Silver Apples of the Moon (Morton Subotnick album)

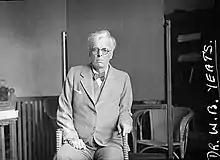
"Silver Apples of the Moon" takes its name from a line in "The Song of Wandering Aengus" by William Butler Yeats (pictured).

Subotnick named "Silver Apples of the Moon" in reference to a line from "The Song of Wandering Aengus" by poet William Butler Yeats: "The silver apples of the moon, the golden apples of the sun." The musician said at the time that the name was chosen because he felt it aptly reflected the composition's unifying theme, which he said was "heard in its pure form at the end of 'Part II'." He nonetheless commented later that the name did not "really mean anything," and instead chose it as he liked the sound of it. In another account, the composer said the name was chosen as a metaphor for certain sounds on the album: